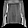
Label: Shirt